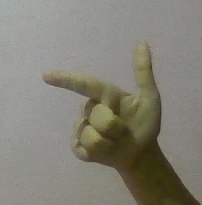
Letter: yaa